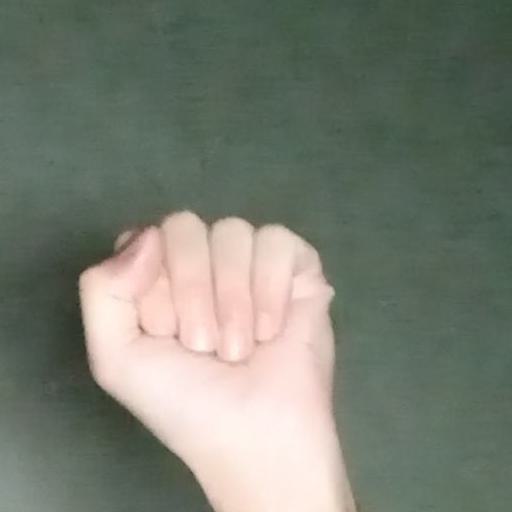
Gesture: fist